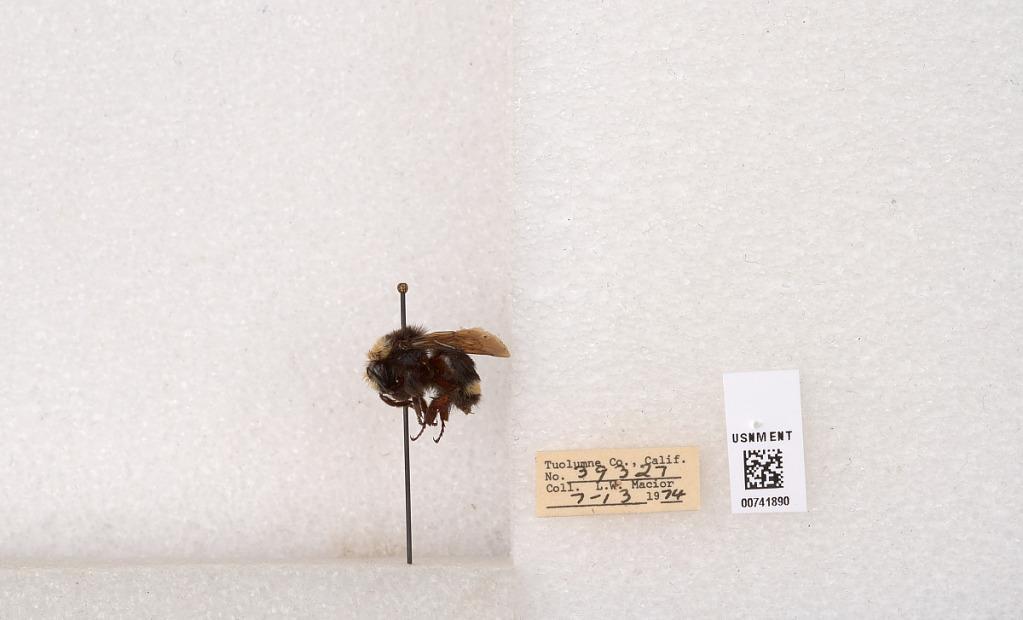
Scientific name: Bombus (Pyrobombus) vosnesenskii Radoszkowski
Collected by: L. Macior
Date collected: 1974-7-13
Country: United States
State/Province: California
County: Tuolumne
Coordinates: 37.9712, -120.228